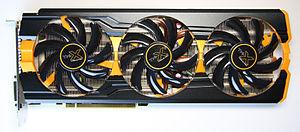
La série Radeon Rx-200 est une série de cartes graphiques produites par ATI qui a succédé aux HD7000 en 2013-2014.